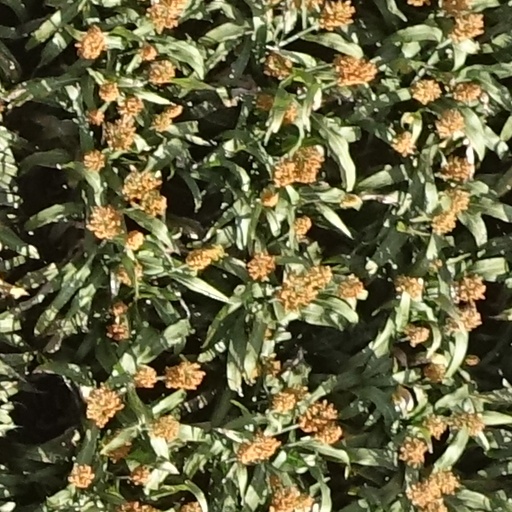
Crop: sorghum